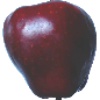
Label: red_delicious_apple